Gisela of Swabia

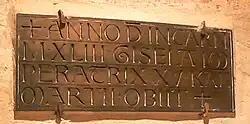
Gisela's epitaph in Speyer Cathedral

She was a long-time donor and patron of the Speyer Cathedral, paying close attention to the development of her family's memorial culture there.